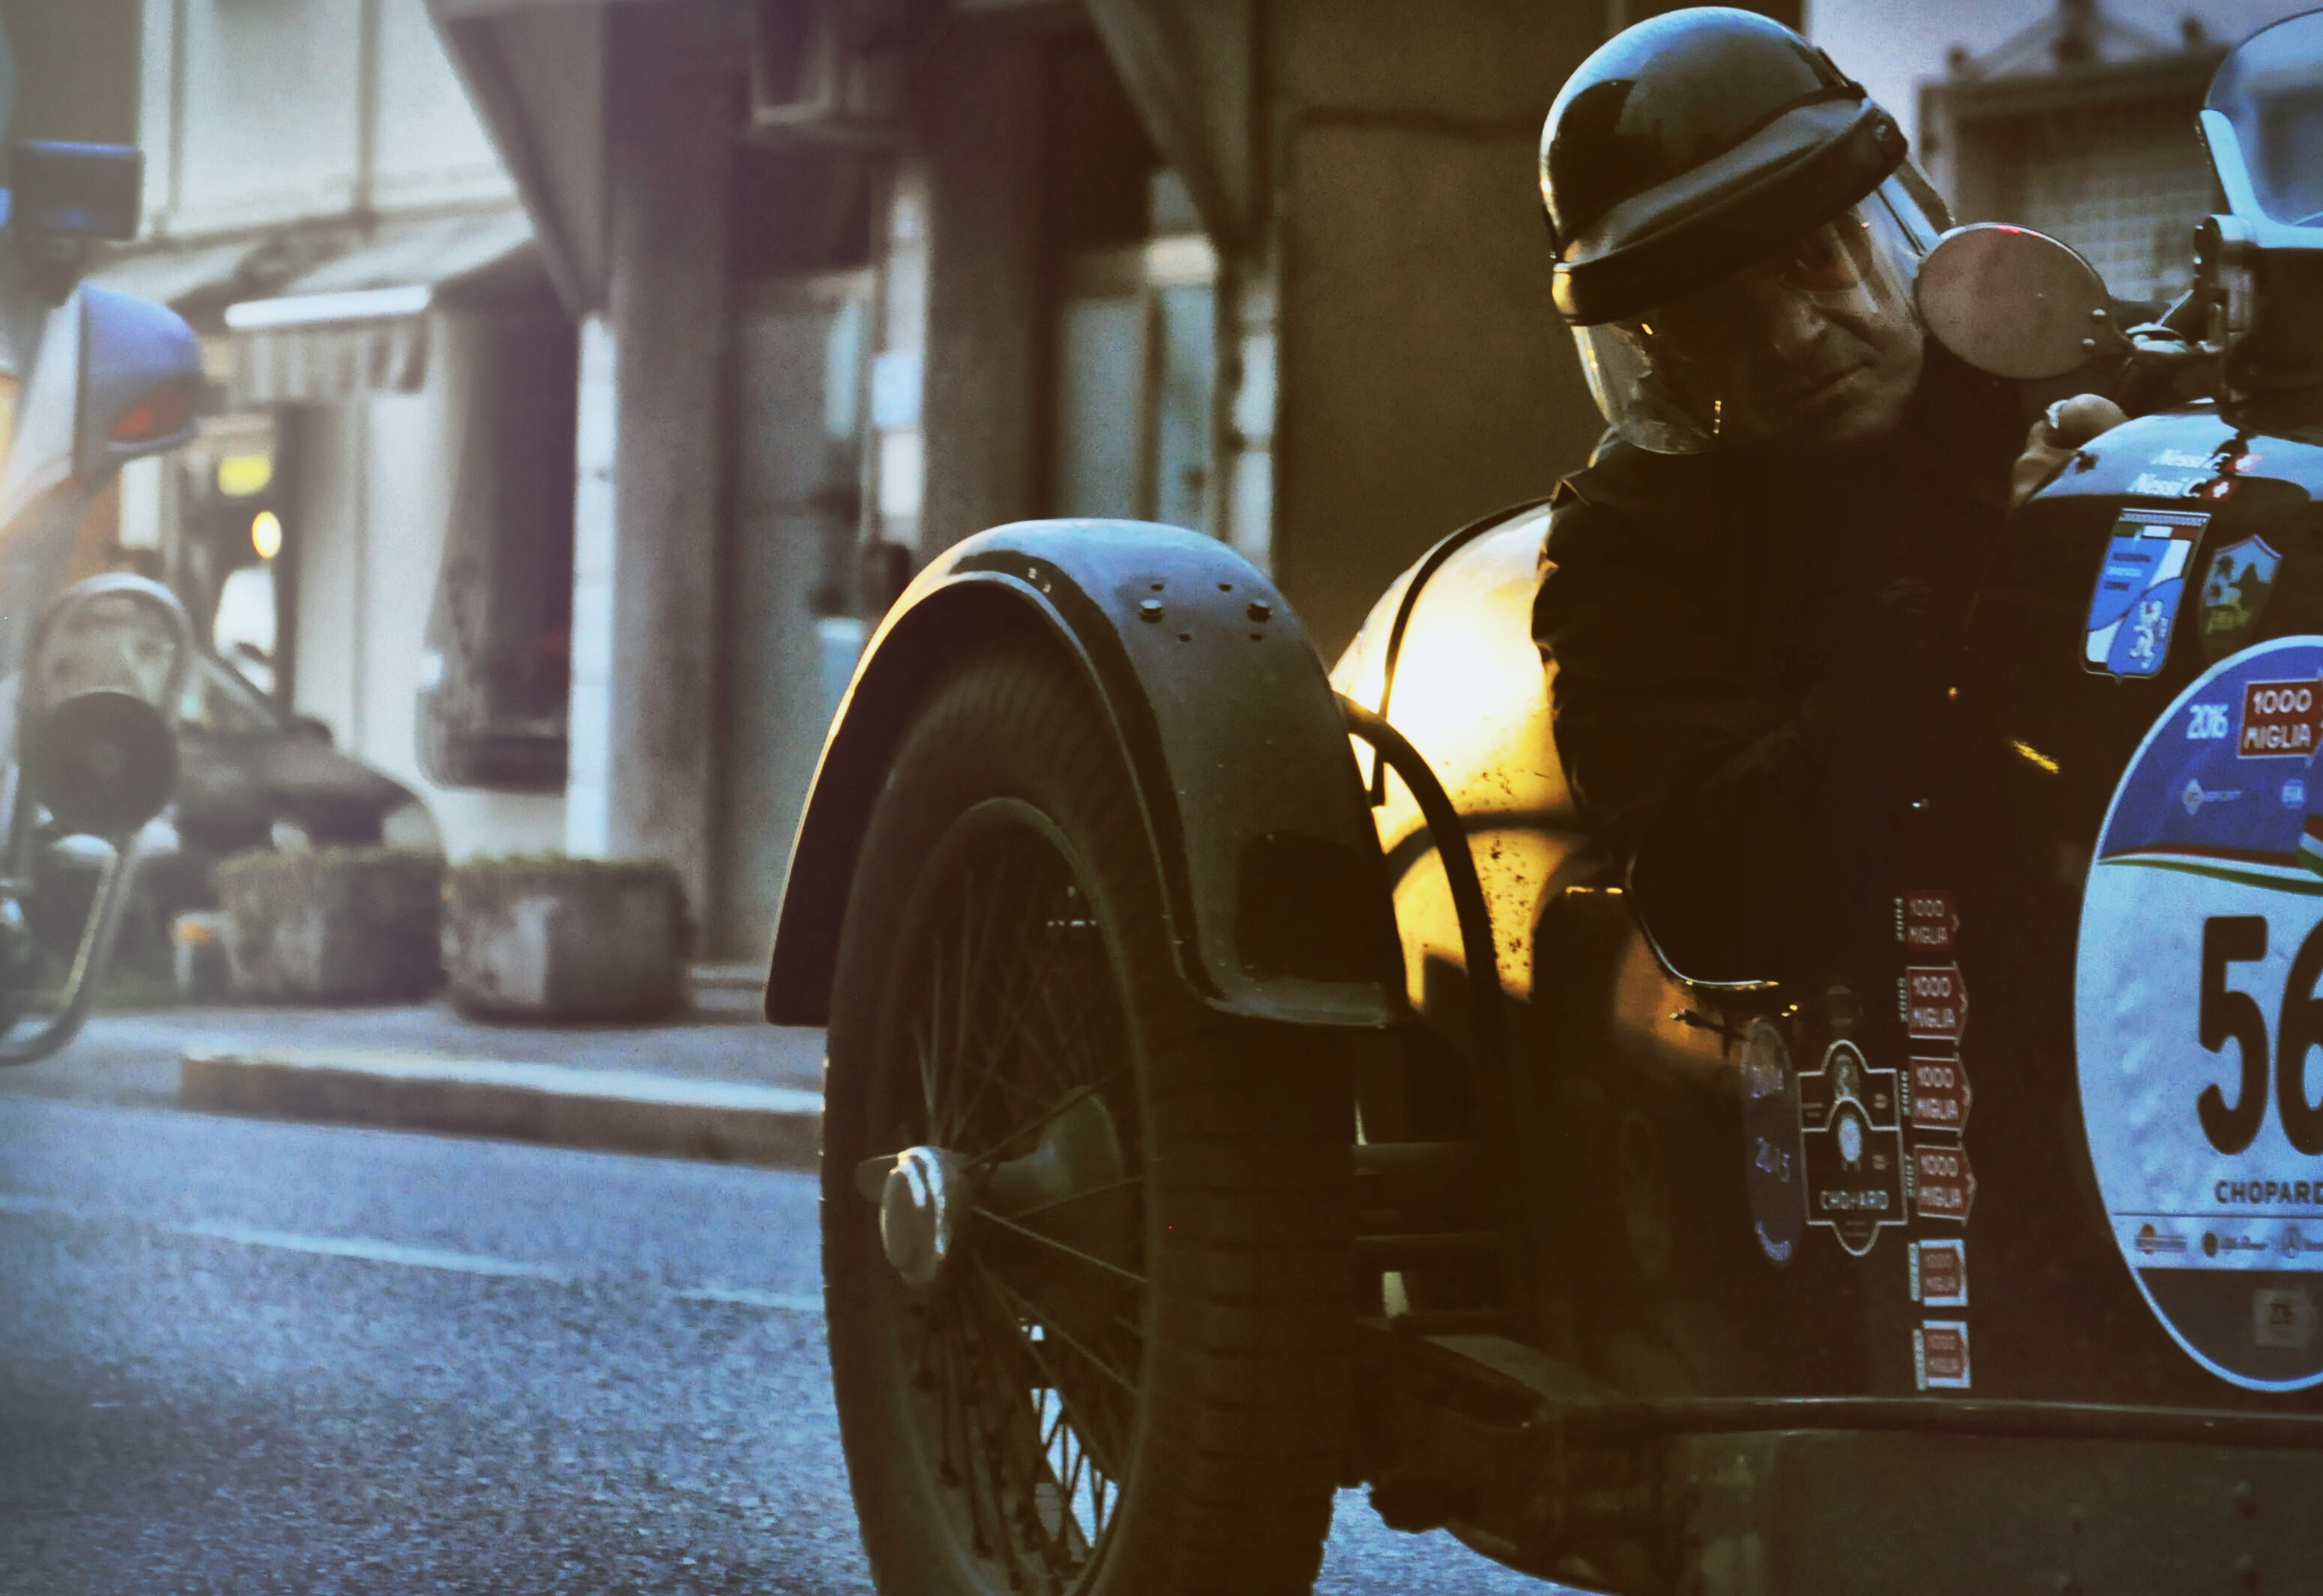
car, vehicle, motorcycle, reflex camera, screenshot, single lens reflex camera